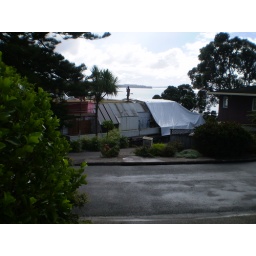
New roof house over road